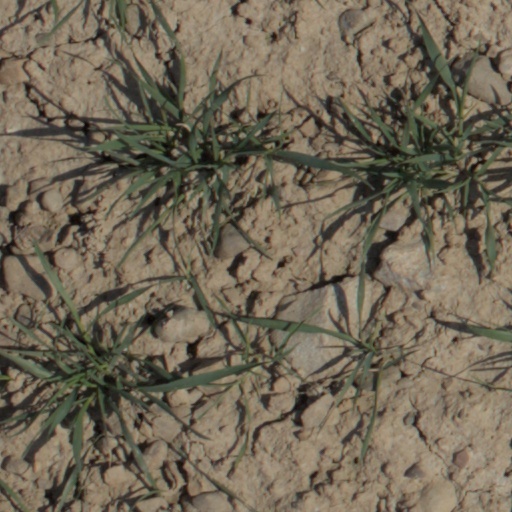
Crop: wheat